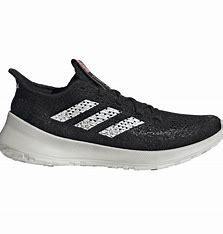
Brand: Adidas
Model: Sensebounce